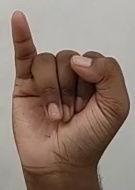
ASL sign: I